Bob Huntington

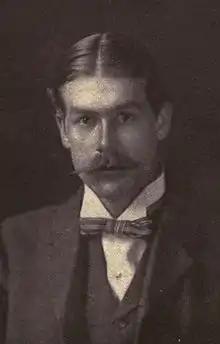

Robert Palmer Huntington Jr. (January 15, 1869 – March 12, 1949) was an American tennis player. He was the grandson of New York born Indiana pioneer Judge Elisha Mills Huntington.